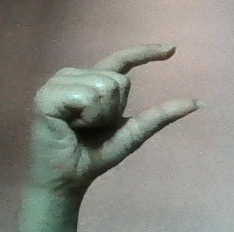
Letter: dal